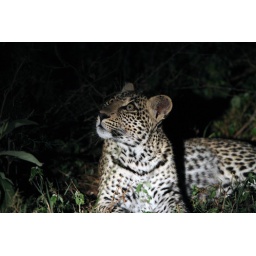
Relaxed male leopard checking out the zebra kill it stashed up the tree - Nightdrive in Piyaya